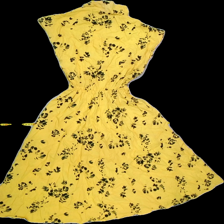
View: back
Type: Dress
Category: Ladies
Brand: Not Applicable
Colors: Black, Yellow
Material: 100%viscose
Pattern: Floral print
Cut: Regular, Collar
Size: 40
Season: All
Trend: No trend
Stains: No
Price range: 50-100
Recommended usage: Reuse